Jean-François Champollion

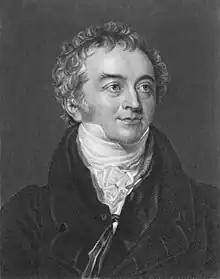
Engraving of a young man with curly hair, a high white collar and black jacket.

The Egyptian hieroglyphs had been well-known to scholars of the ancient world for centuries, but few had made any attempts to understand them. Many based their speculations about the script in the writings of Horapollon who considered the symbols to be ideographic, not representing any specific spoken language. Athanasius Kircher for example had stated that the hieroglyphs were symbols that "cannot be translated by words, but expressed only by marks, characters and figures", meaning that the script was in essence impossible to ever decipher. Others considered that the use of hieroglyphs in Egyptian society was limited to the religious sphere and that they represented esoteric concepts within a universe of religious meaning that was now lost. But Kircher had been the first to suggest that modern Coptic was a degenerate form of the language found in the Egyptian demotic script, and he had correctly suggested the phonetic value of one hieroglyph – that of "mu", the Coptic word for water. With the onset of Egyptomania in France in the early 19th century, scholars began approaching the question of the hieroglyphs with renewed interest, but still without a basic idea about whether the script was phonetic or ideographic, and whether the texts represented profane topics or sacred mysticism. This early work was mostly speculative, with no methodology for how to corroborate suggested readings. The first methodological advances were Joseph de Guignes' discovery that cartouches identified the names of rulers, and George Zoëga's compilation of a catalogue of hieroglyphs, and the discovery that the direction of reading depended on the direction in which the glyphs were facing.